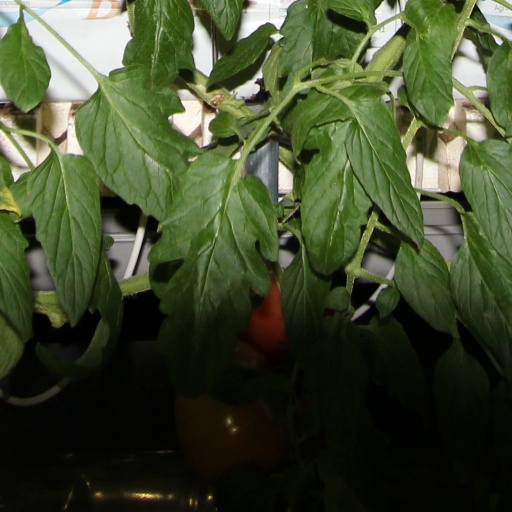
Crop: tomato